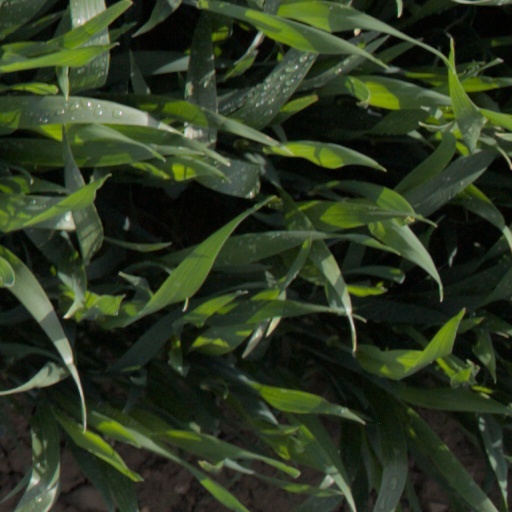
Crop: wheat